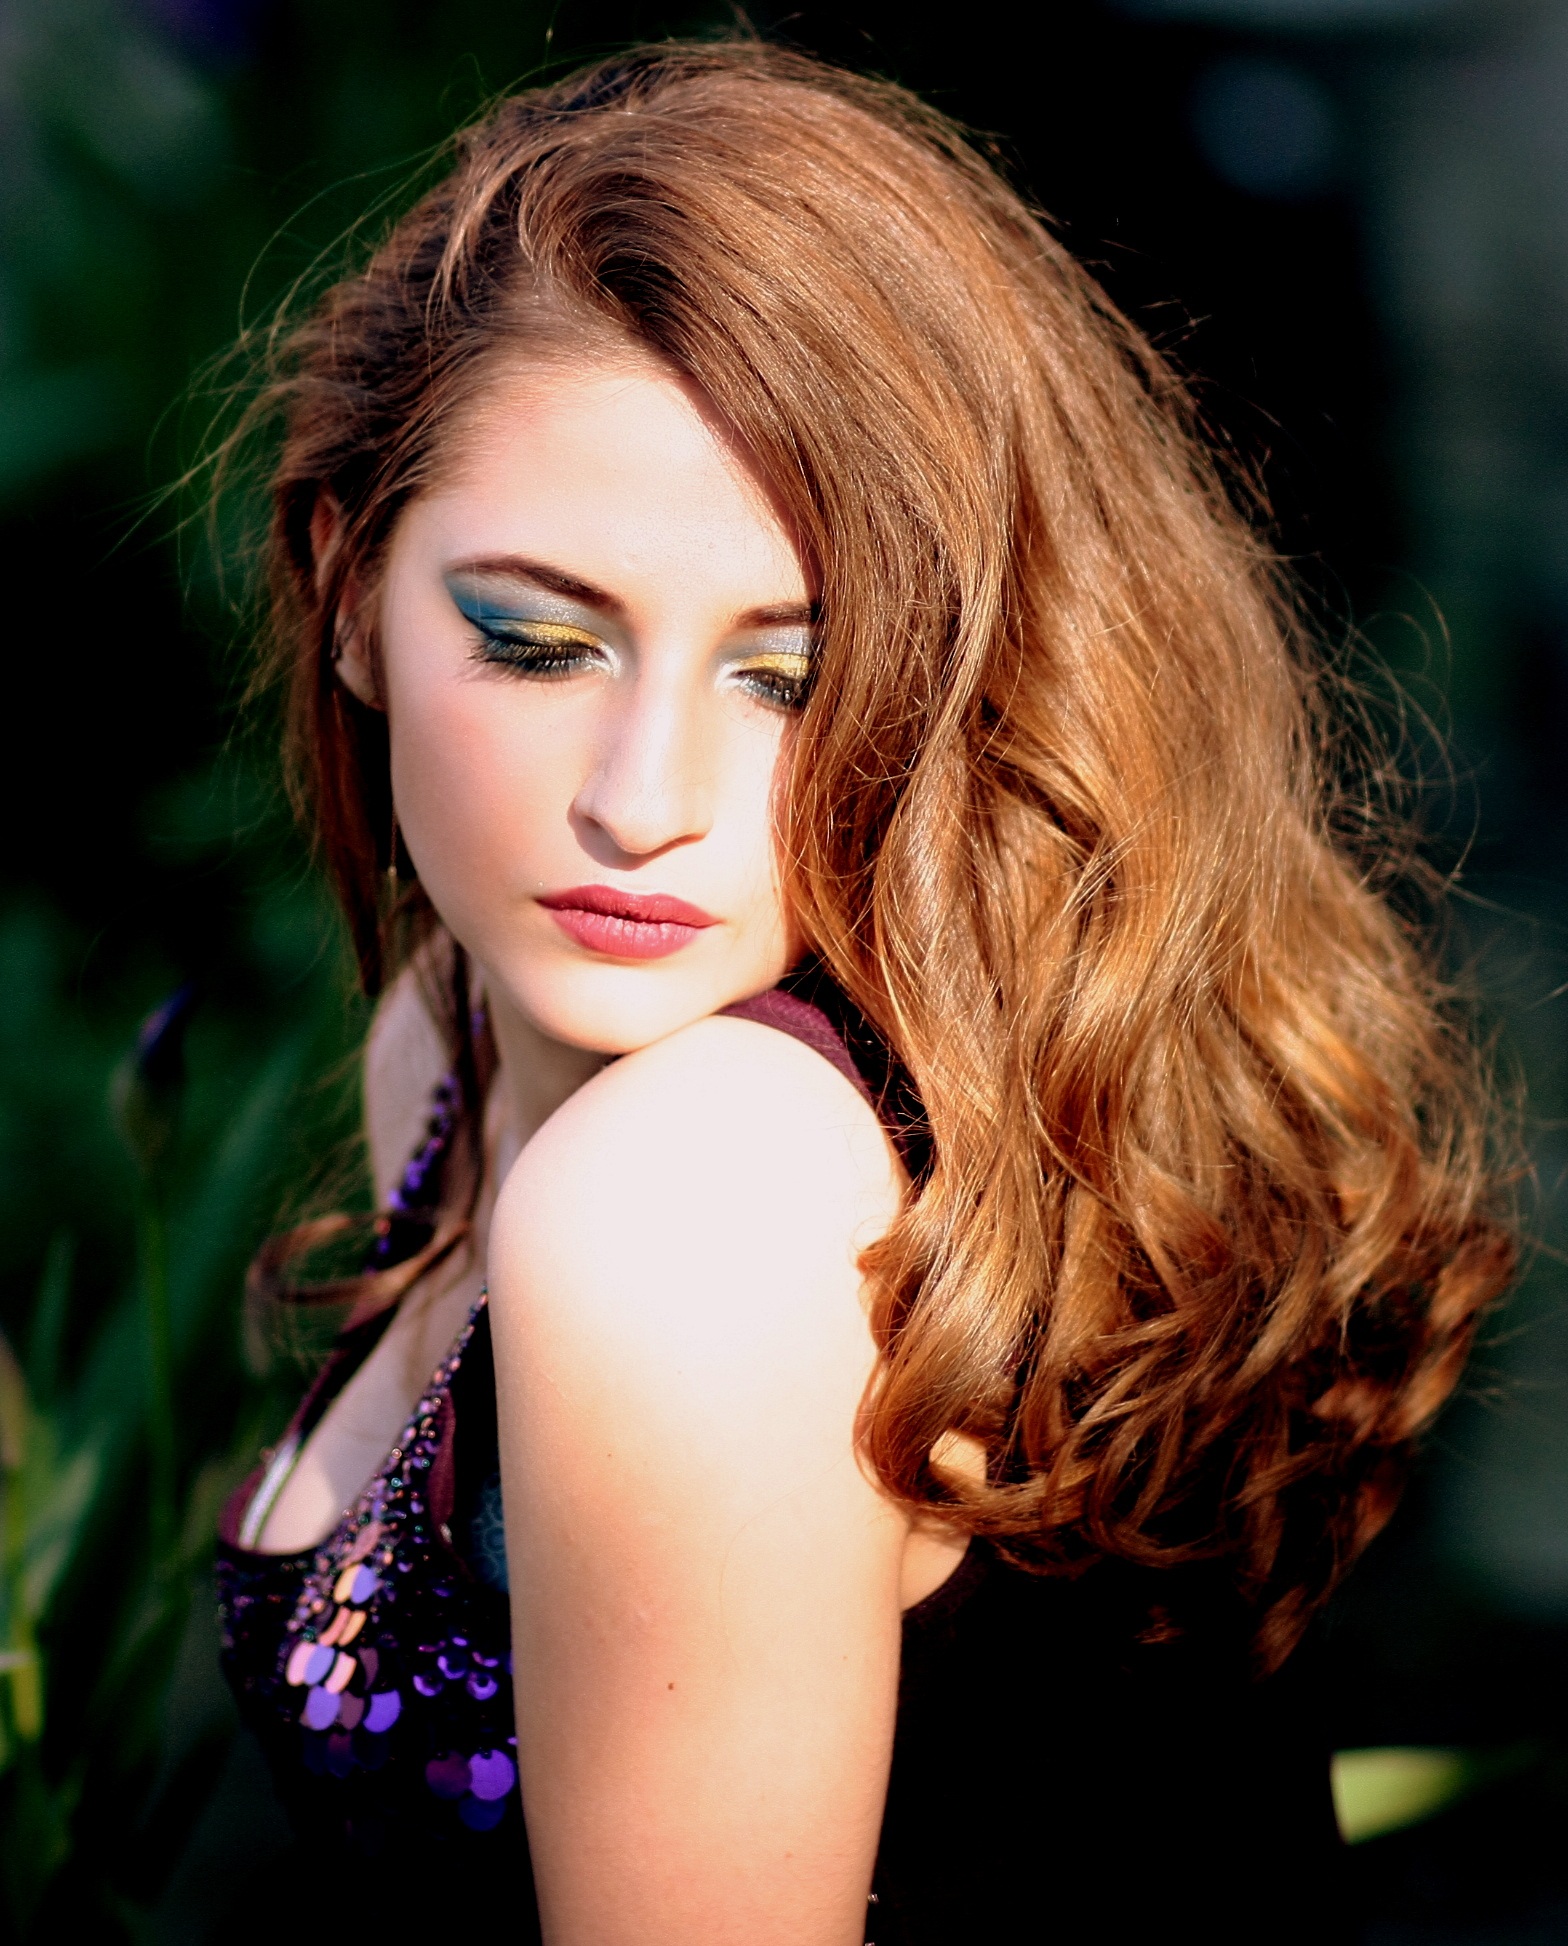
girl, hair, photography, singer, portrait, model, fashion, blonde, lip, hairstyle, long hair, black hair, face, nose, dress, eye, head, skin, beauty, blond, blue eyes, photo shoot, brown hair, mov, portrait photography, hair coloring, supermodel, human hair color, layered hair